Kokborok literature

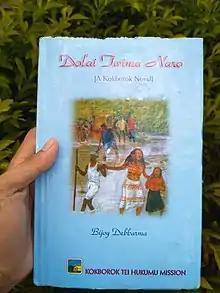
"Dolai Twima Naro" ("Beside the Bank of River Dolai") is a 2008 Kokborok novel by Dr. Bijoy Debbarma

Kokborok (Tiprakok/Tripuri) is the native language of Tripuri people in present Tripura state in Northeast of India. During the 20th century many of Royal family and its officials contributes to develop the Kokborok language in many ways.